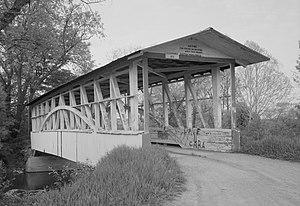
Harrison Township est un township, situé au centre du comté de Bedford, aux États-Unis. En 2010, il comptait une population de 972 habitants.